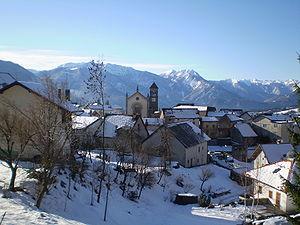
Lauco est une commune italienne de la province d'Udine dans la région Frioul-Vénétie Julienne en Italie.